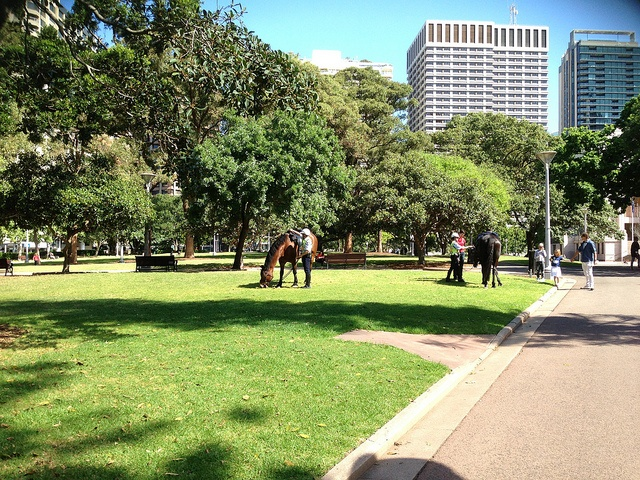
people and their horses at a local park
a horse is eating from the grass in a park
A person in  a park petting a horse
A grassy area with people standing with horses
A PARK WITH HORSES GRAZING GRASS NEAR TO THEIR OWNERS.